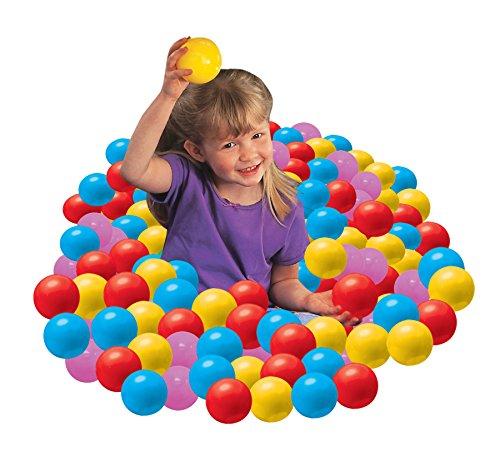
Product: Moose Mountain, Ball Pit Balls - 100 Soft-Flex Balls in Mesh Bag, Multi Color, 12"W x 12"D x 12.5"H
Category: Toys & Games | Sports & Outdoor Play | Ball Pits & Accessories
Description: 100 Colorful 2 1/2" air filled soft flex balls.
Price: $25.97
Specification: ProductDimensions:7.5x16x10inches|ItemWeight:1.3pounds|ShippingWeight:1.3pounds(Viewshippingratesandpolicies)|DomesticShipping:Currently,itemcanbeshippedonlywithintheU.S.andtoAPO/FPOaddresses.ForAPO/FPOshipments,pleasecheckwiththemanufacturerregardingwarrantyandsupportissues.|InternationalShipping:ThisitemcanbeshippedtoselectcountriesoutsideoftheU.S.LearnMore|ASIN:B0013A4T1W|Itemmodelnumber:5318|Manufacturerrecommendedage:24monthsandup